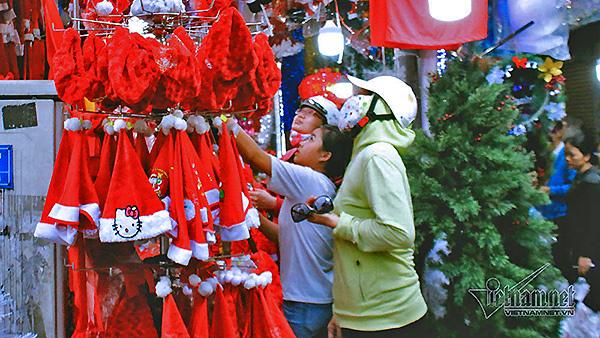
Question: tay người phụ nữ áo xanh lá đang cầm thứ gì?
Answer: đang cầm một cái kính